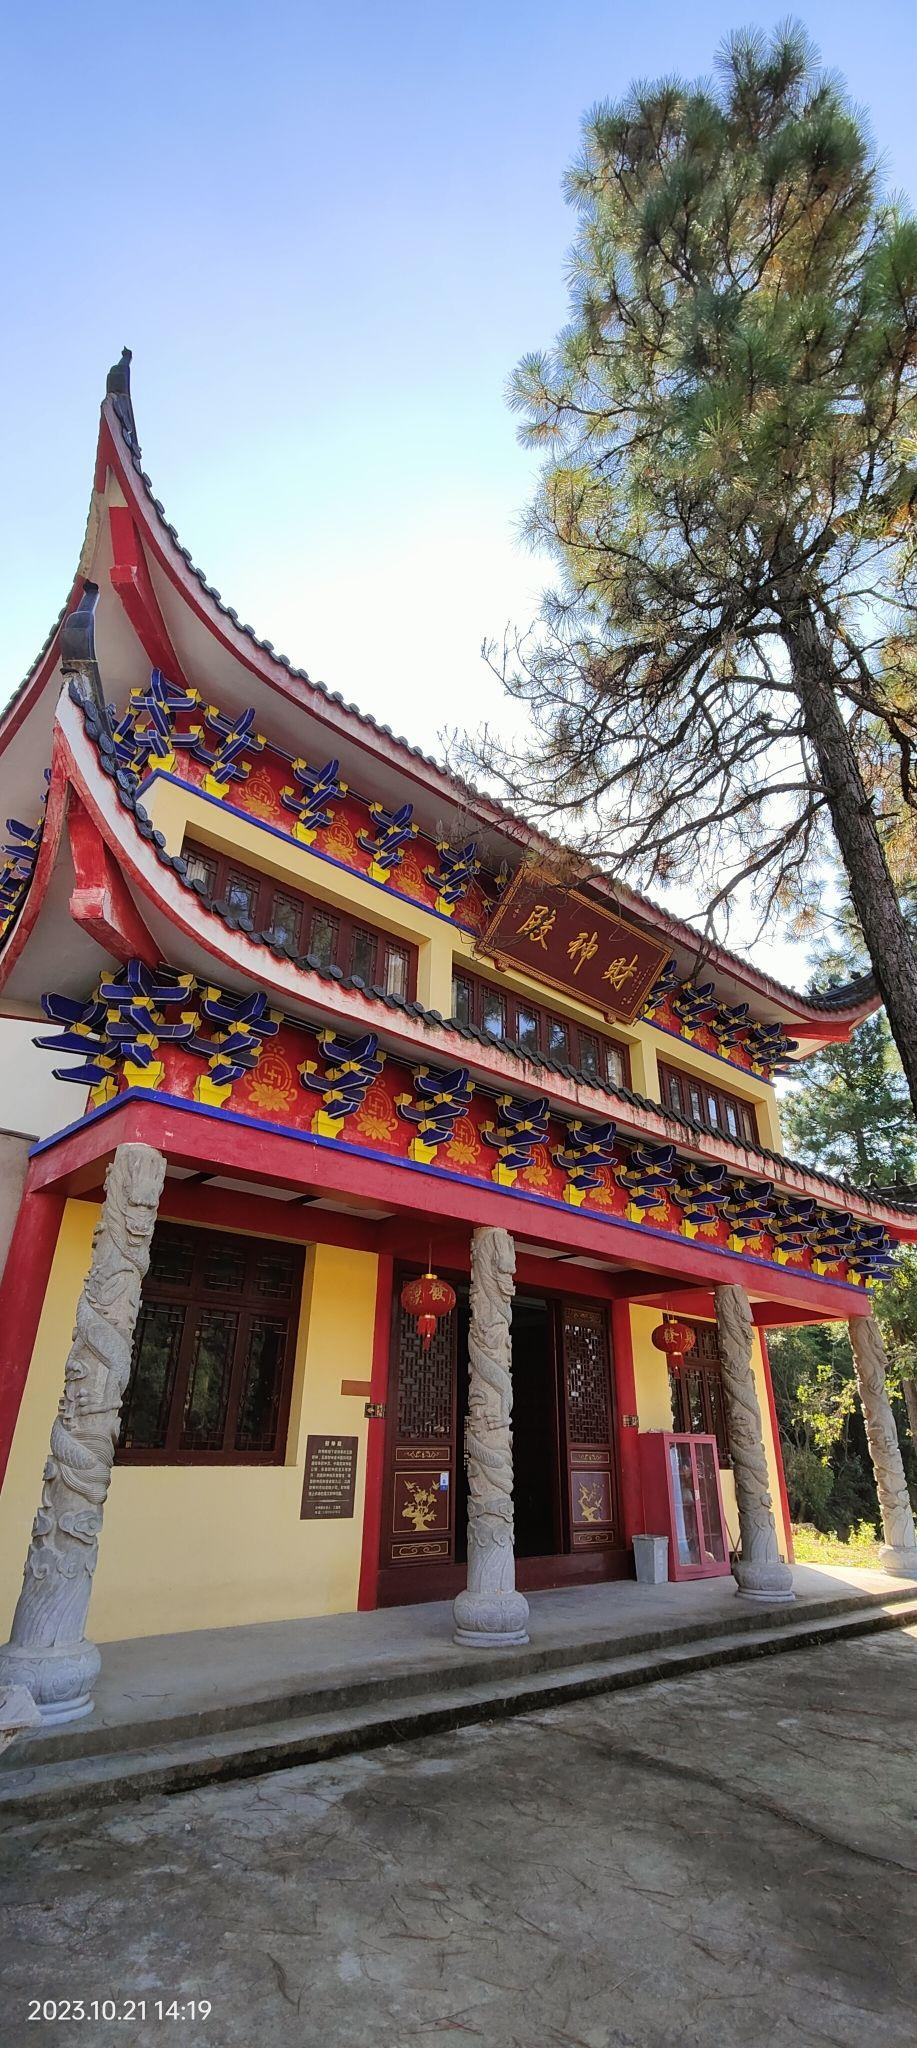
地标名称：正觉讲寺
所在城市：湖州市·安吉县